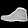
Label: Ankle boot